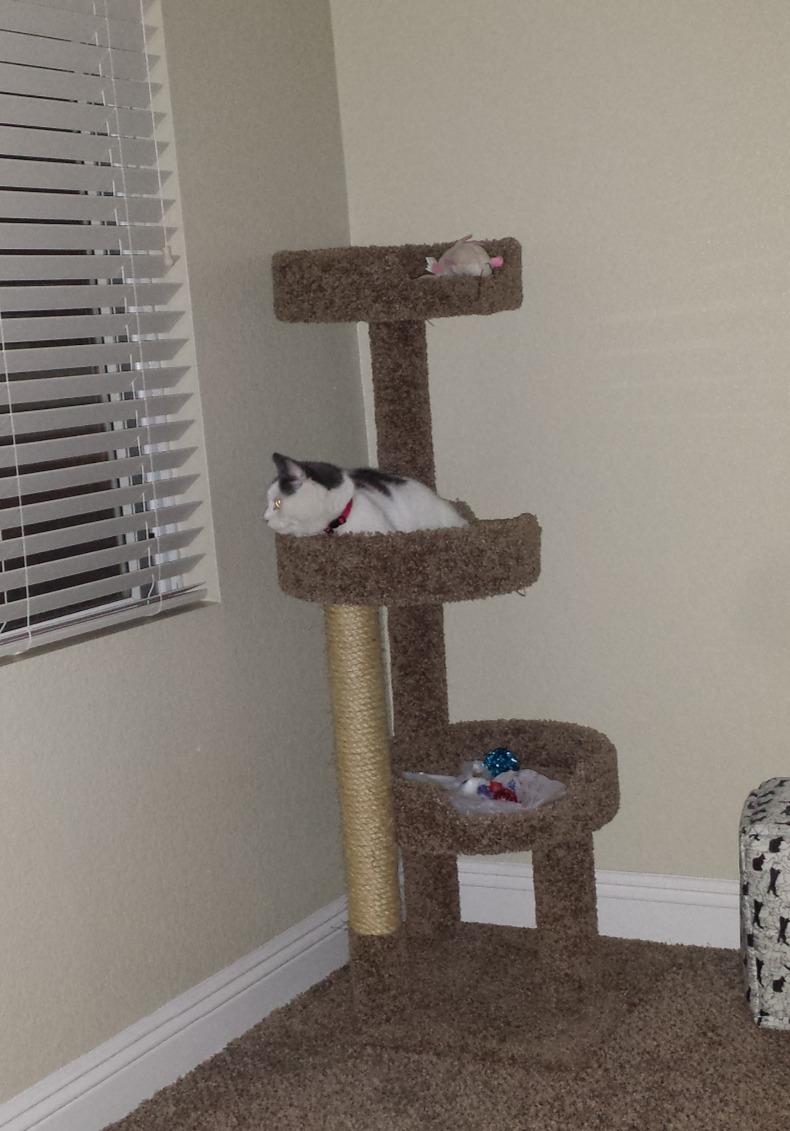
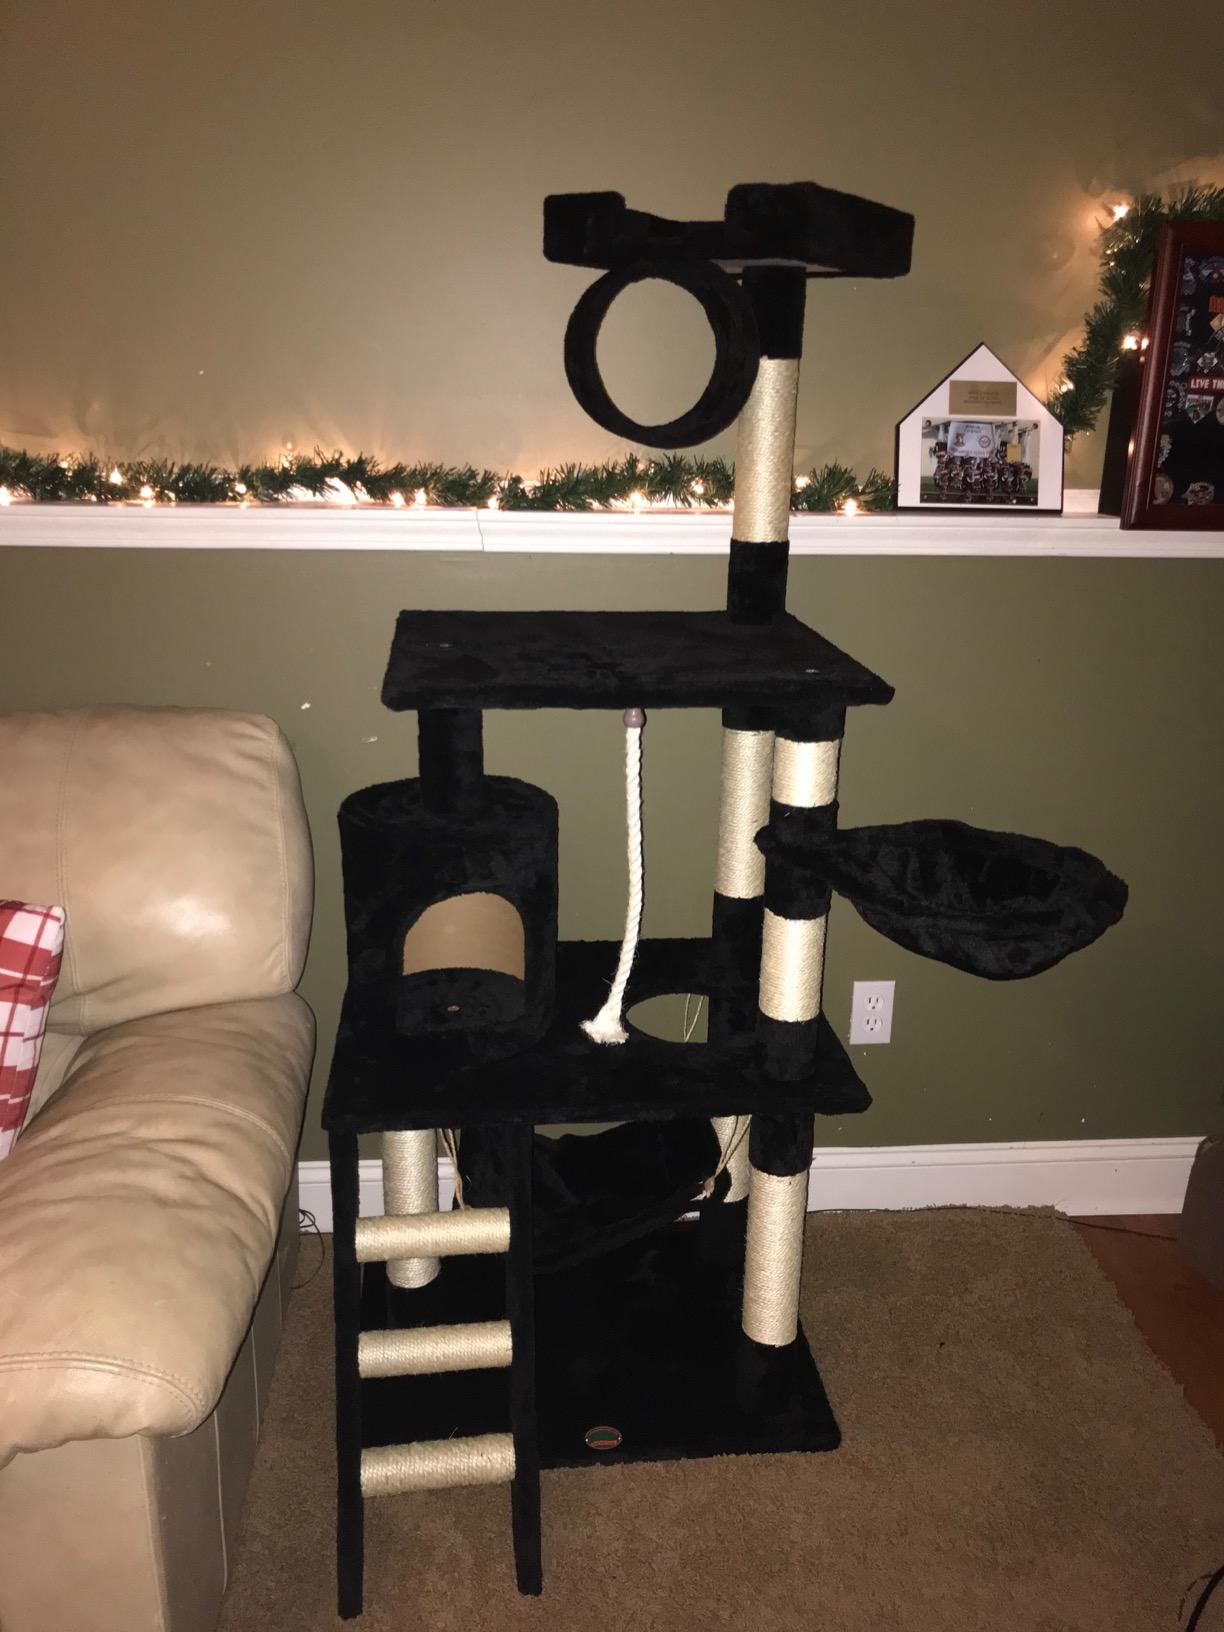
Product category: items_cat tree
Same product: no